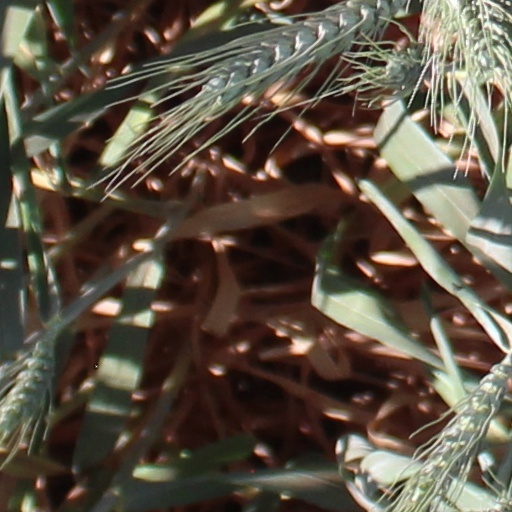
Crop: wheat